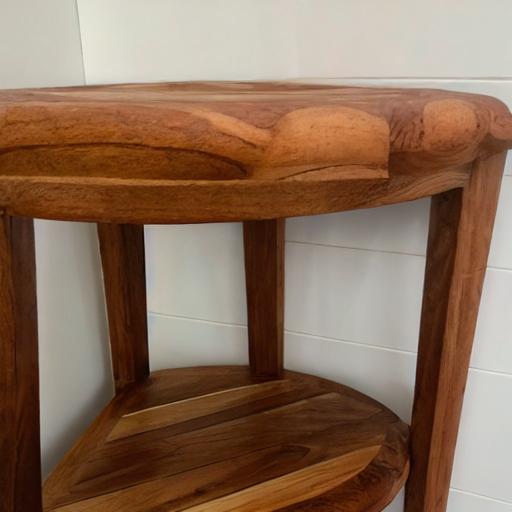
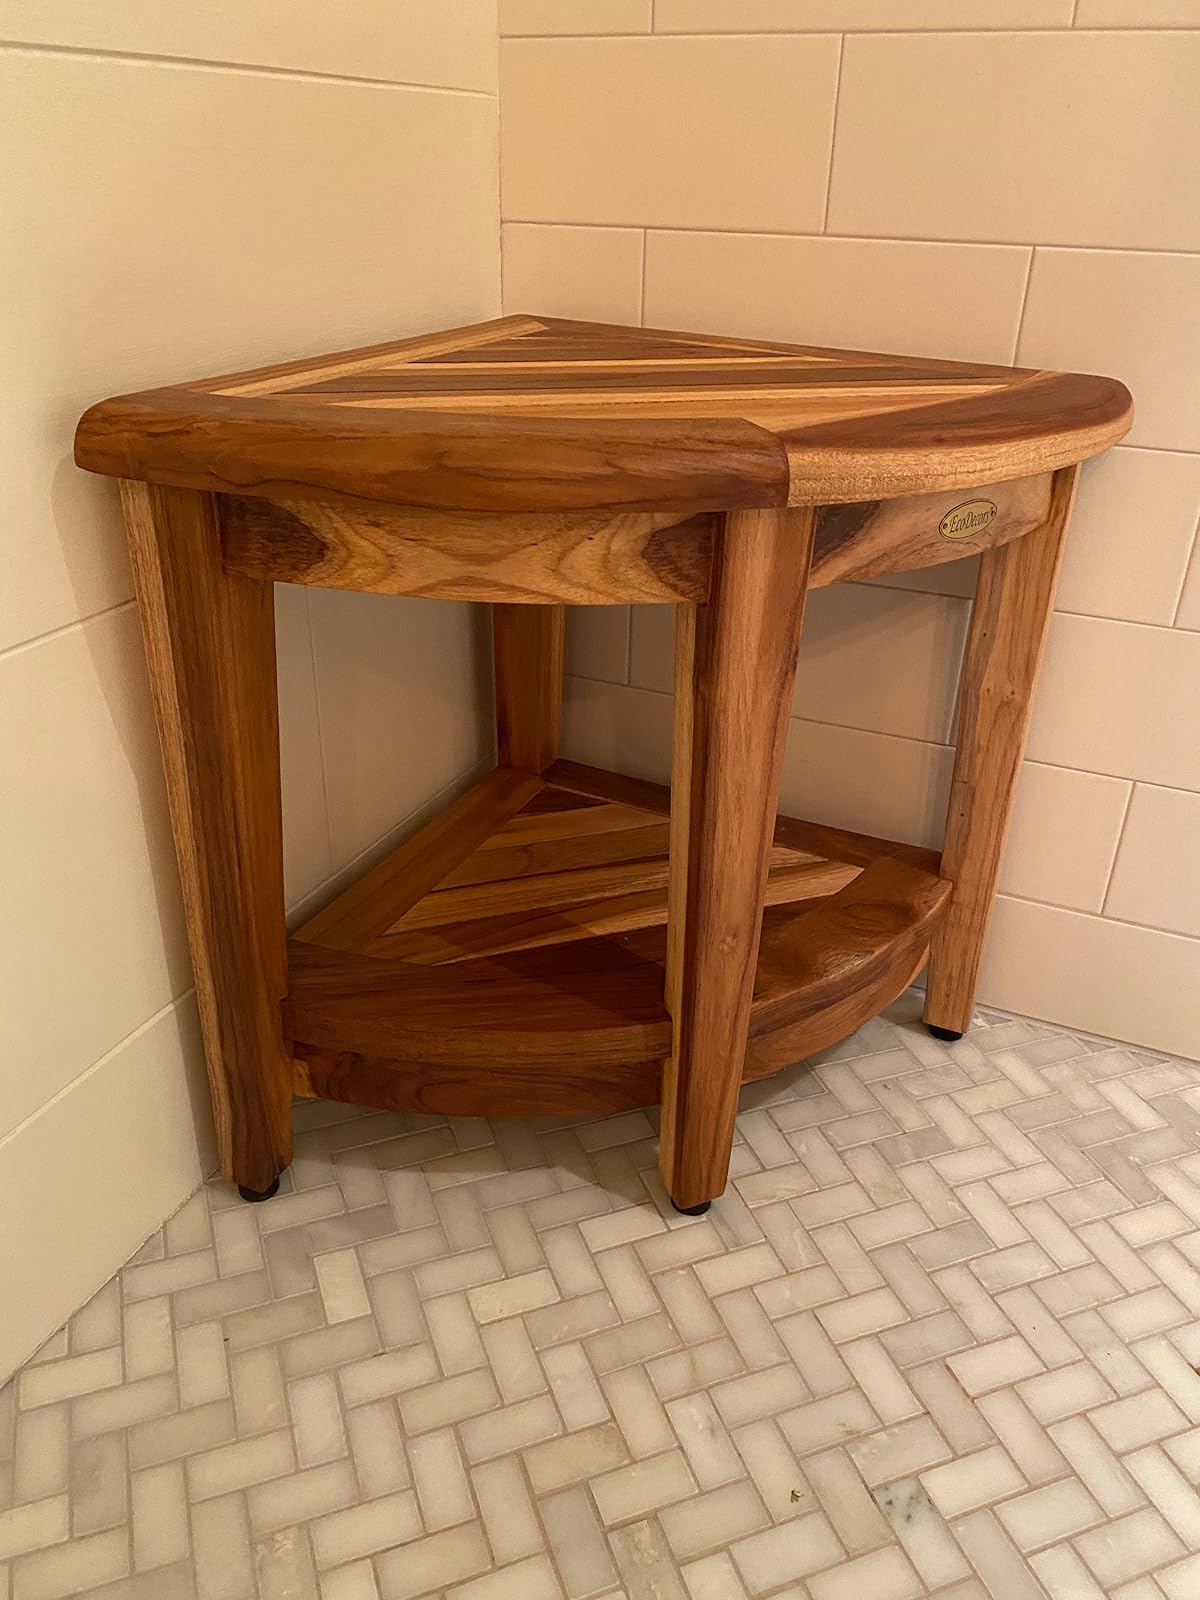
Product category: stool
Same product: no